Evolution of seed size

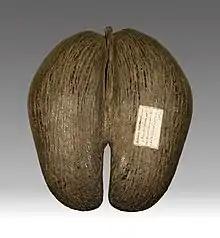
Double coconut -The world's largest known seed

Since the evolution of the first seeded plants ~370 million years ago, the largest change in seed size was found to be at the divergence of gymnosperms and angiosperms ~325 million years ago, but overall, the divergence of seed size appears to take place relatively consistently through evolutionary time. Seed mass has been found to be phylogenetically conservative with most differences in mean seed mass within types of seed dispersal (dispersal modes) being phylogenetic. This type of information gives us clues about how seed size evolved. Dating fossilized seeds of various sizes and comparing them with the presence of possible animal dispersers and the environmental conditions of the time is another technique used to study the evolution of seed size. Environmental conditions appear to have had a larger influence on the evolution of seed size compared to the presence of animal dispersers. One example of seed size evolving to environmental conditions is thought to have been abundant, closed forest vegetation selecting for larger seed sizes during the Eocene epoch. A general increase or decrease in seed size through time has not been found, but instead a fluctuation in seed size following the environmental conditions of the Maastrichtian, Paleocene, Eocene, Oligocene, Miocene, and Pliocene epochs. Today we also see a pattern with seed size distribution and global environmental conditions where the largest mean seed size is found in tropical forests and a steep decrease in seed size takes places globally as vegetation type changes to non-forest.